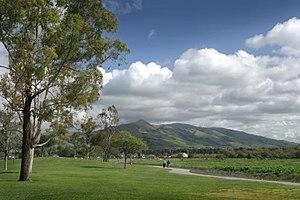
Fremont est une ville du comté d'Alameda, dans l'État de Californie, aux États-Unis.